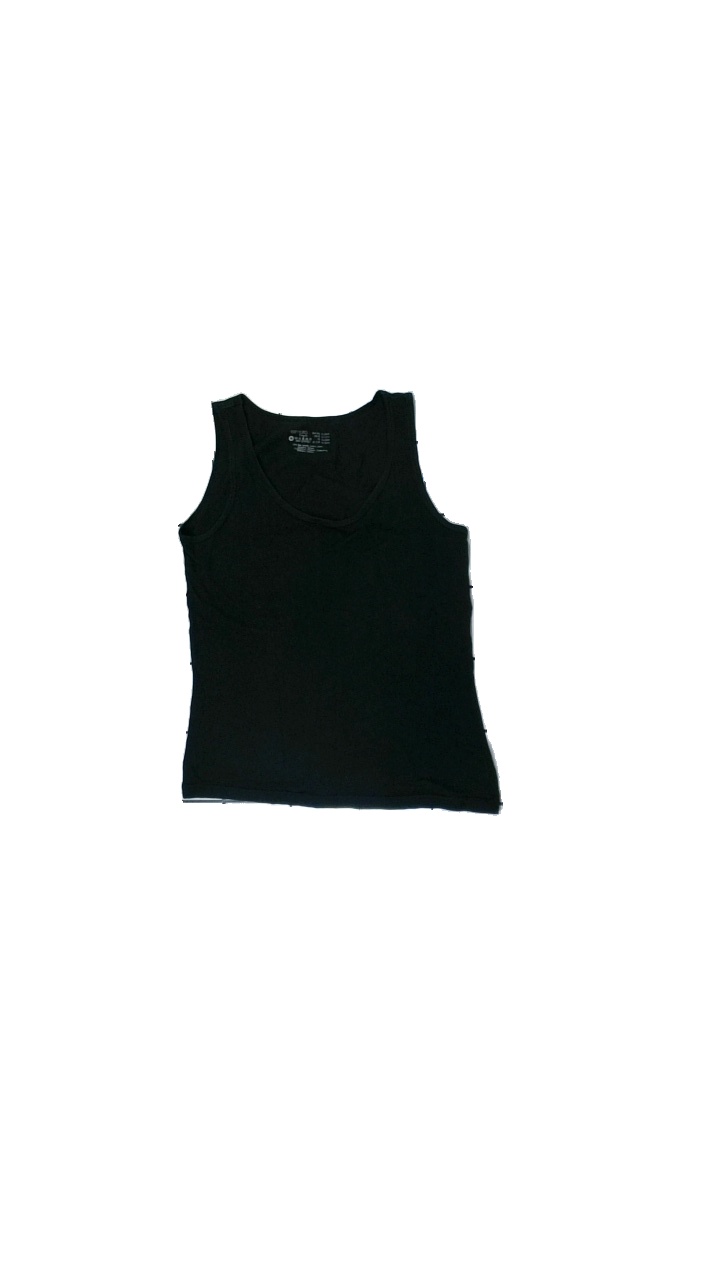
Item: Tank Top (Ladies)
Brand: Esmara (lidl)
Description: Black tank top from Esmara, size M. Poor condition.
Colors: Black
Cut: Regular
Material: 89% cotton, 11% cont?
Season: All
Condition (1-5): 3
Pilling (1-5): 5
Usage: Export
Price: <50